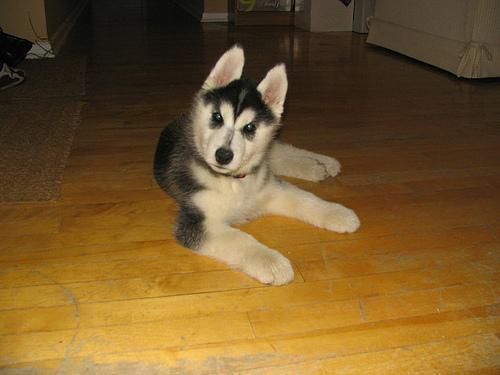
Siberian_husky